Fiat 500 (2007)

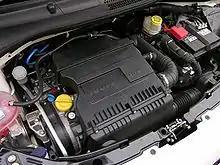
1.4 L petrol/gasoline

The 500e is powered by a and permanent-magnet, three-phase synchronous-drive electric motor, and its 24kWh liquid-cooled/heated li-ion battery delivers a range of , and up to in city driving according to Chrysler. The combination of alternating current motor, battery, and inverter has a claimed efficiency of 92%. Charging time is less than four hours when connected to a 240V AC source using the on-board 6.6kW charging module. Although the 500e does not come equipped with or offers as an option a DC fast charging connector, the development engineers state the car is equipped to handle charging at up to 480V and 70A if the appropriate connector is retrofitted to the car.